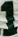
Number: 1